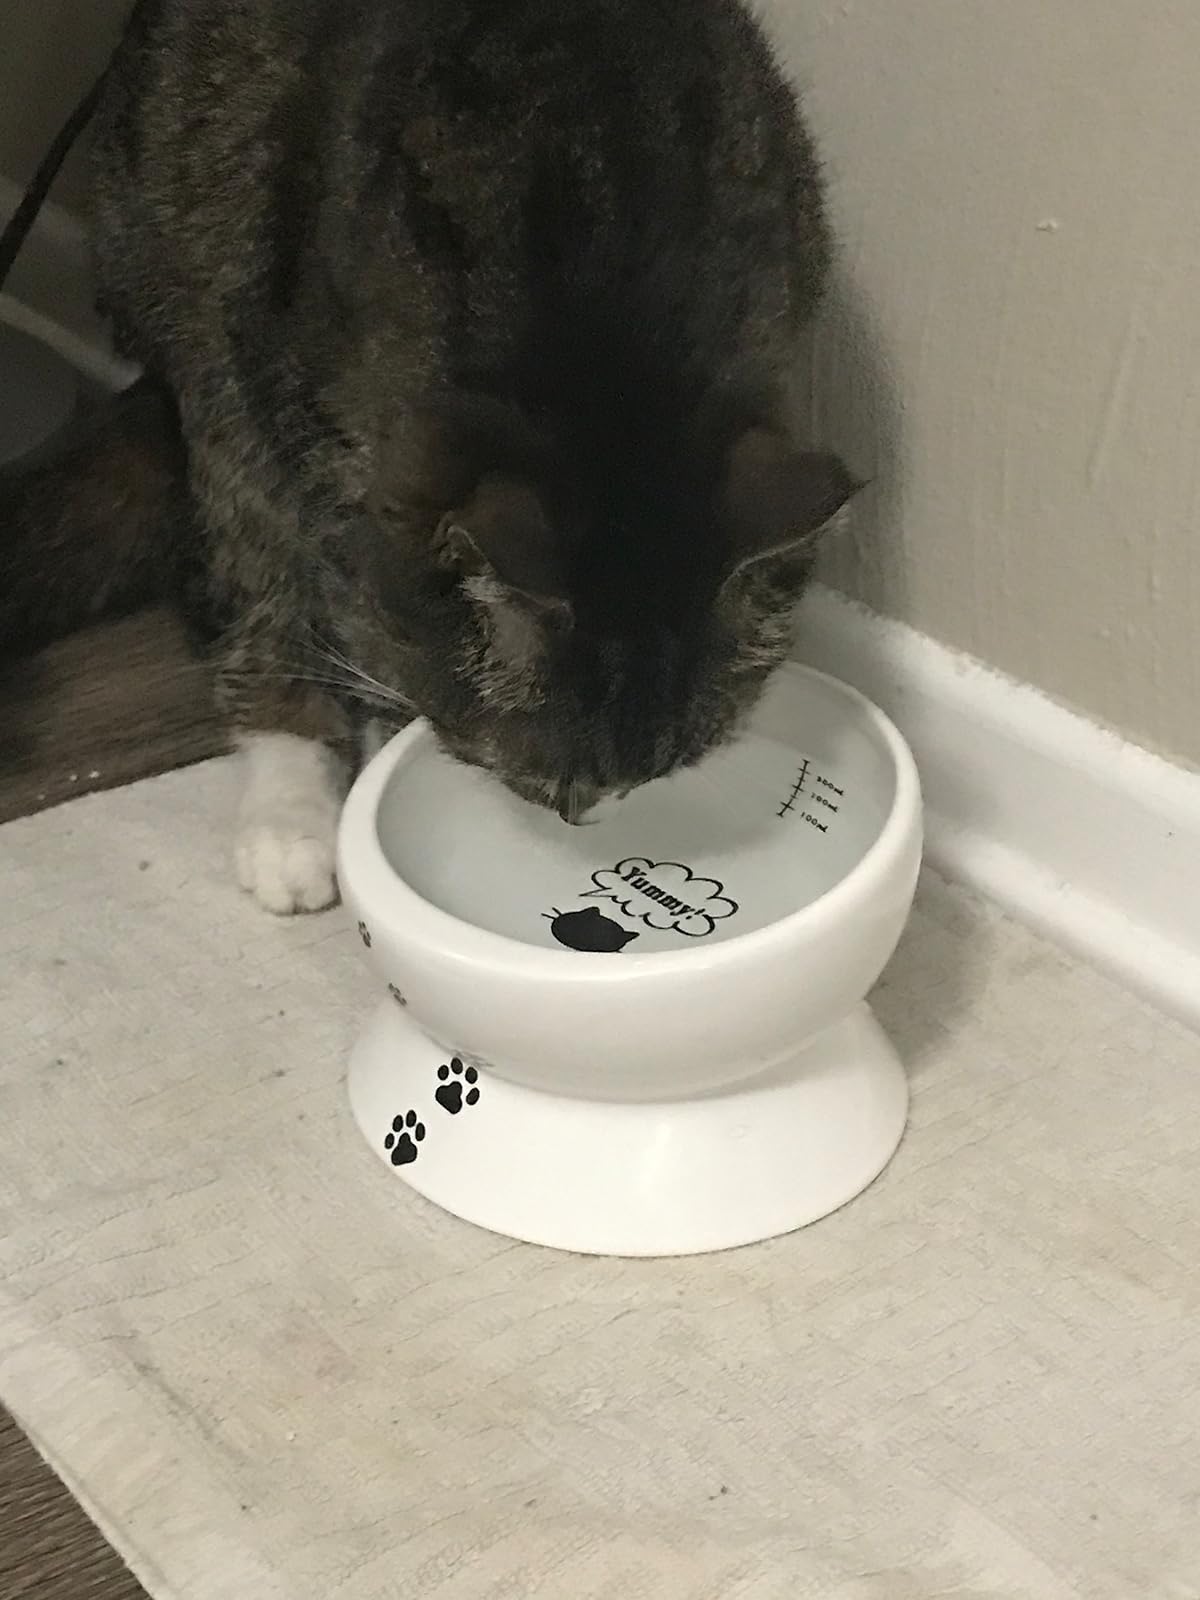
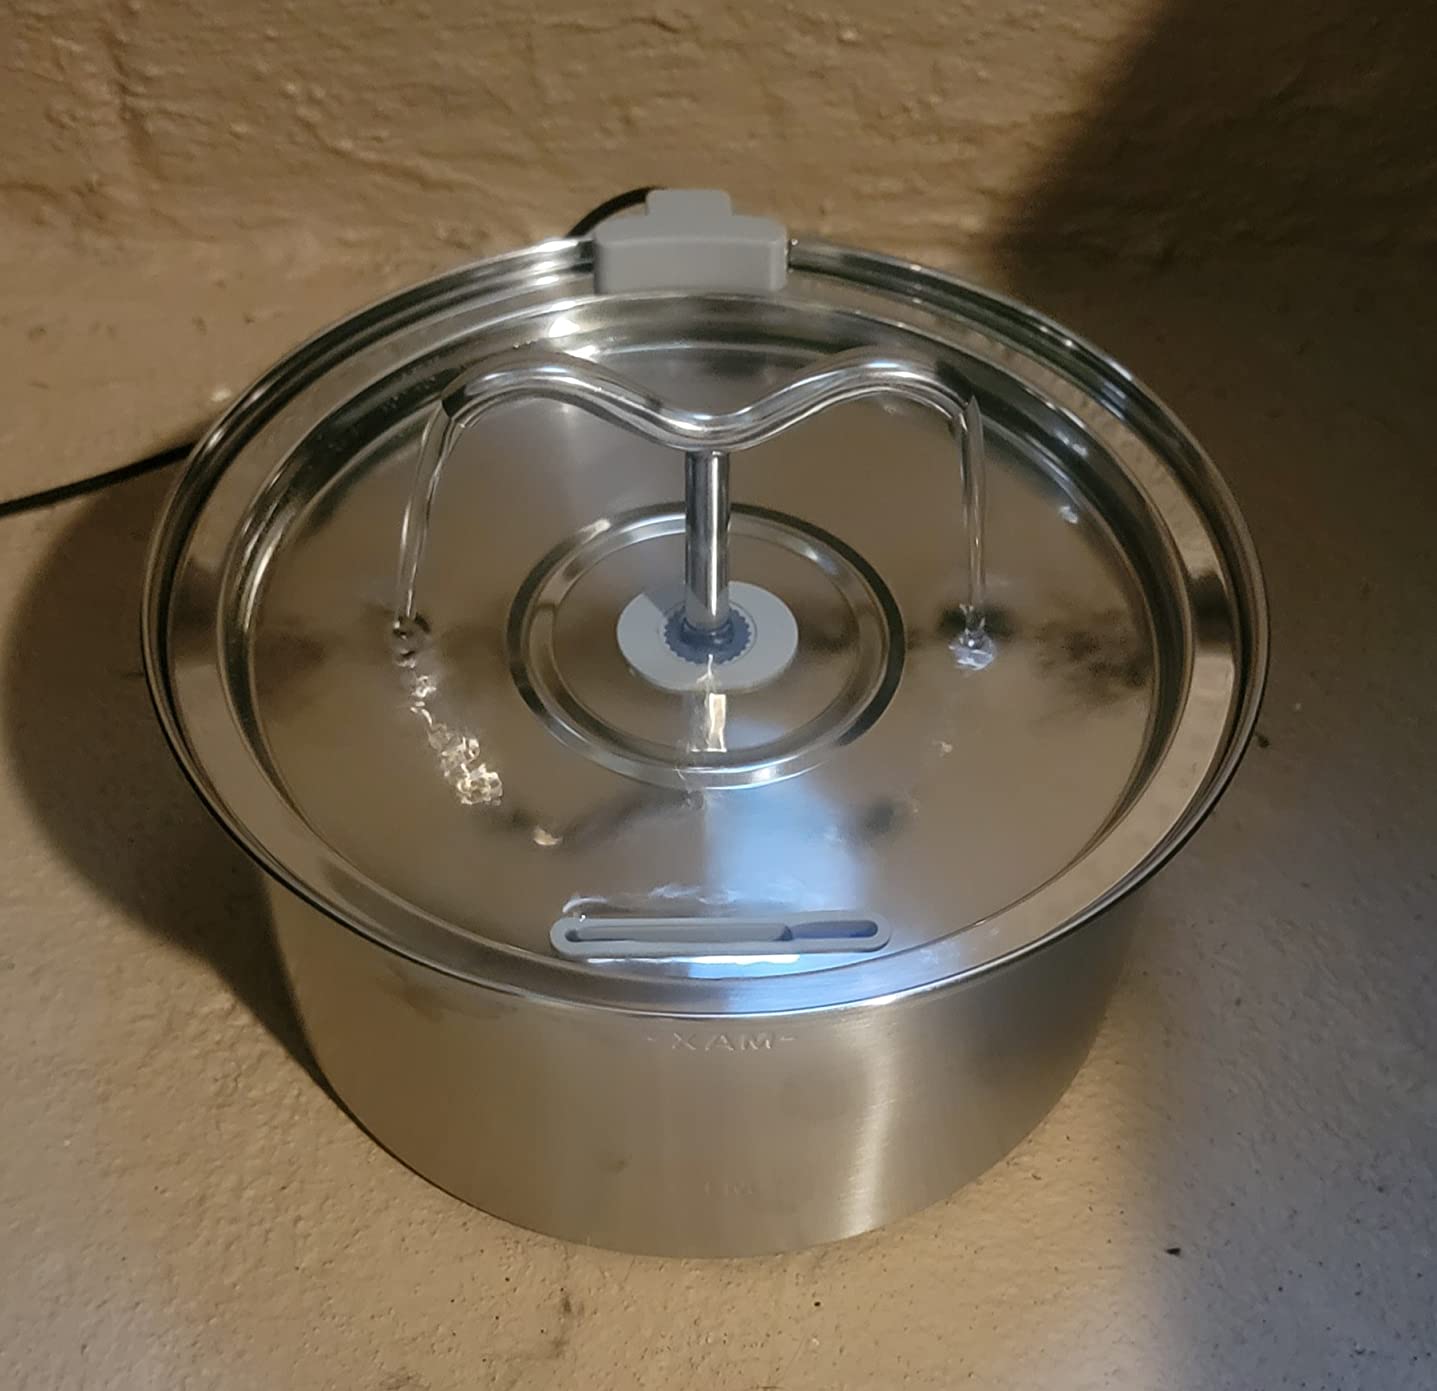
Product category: items_bowl
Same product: no